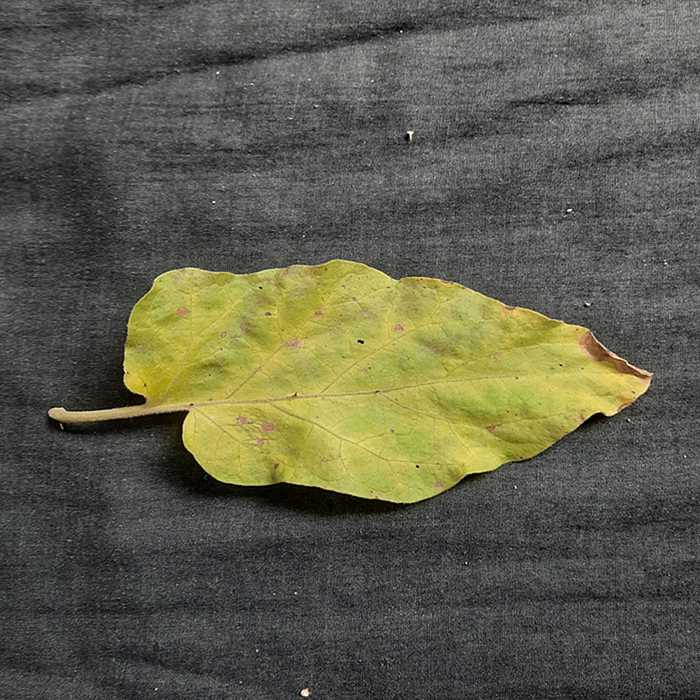
Plant: Eggplant
Label: Eggplant verticillium wilt